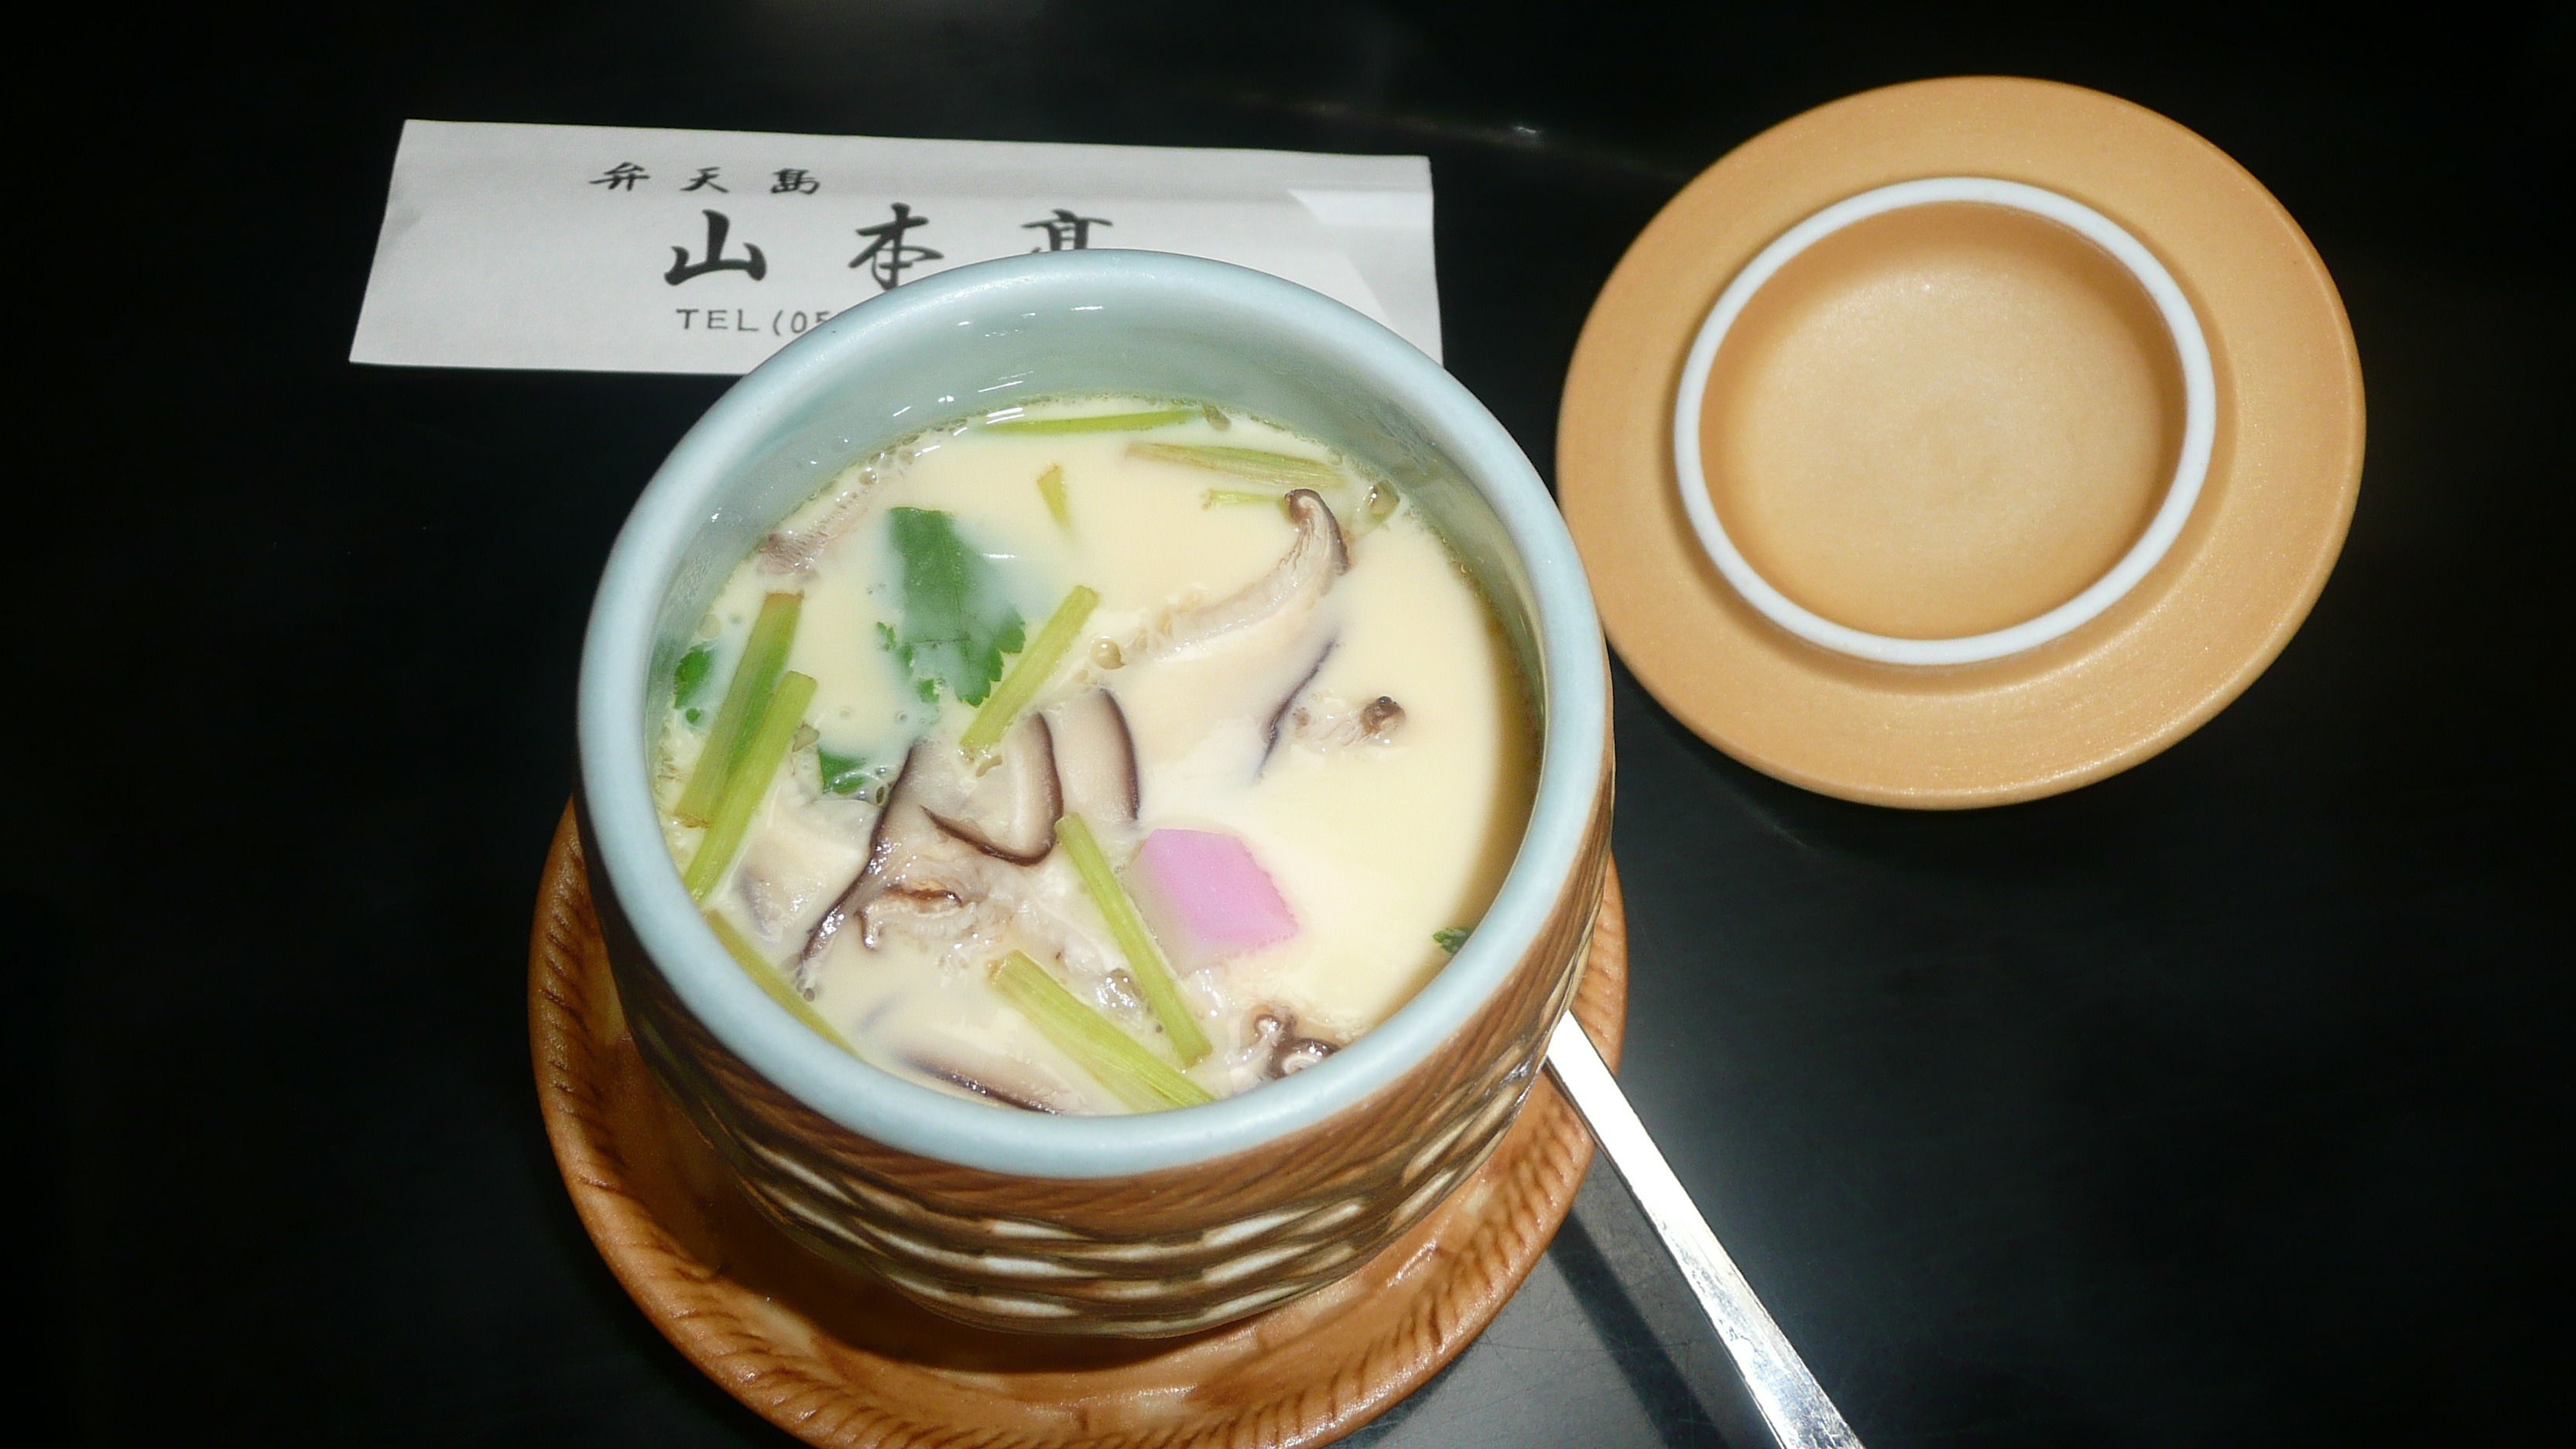
dish, meal, food, produce, macro, drink, breakfast, japan, cuisine, soup, close up, asian food, prepared, flavor, distinct, chinese food, chawan mushi